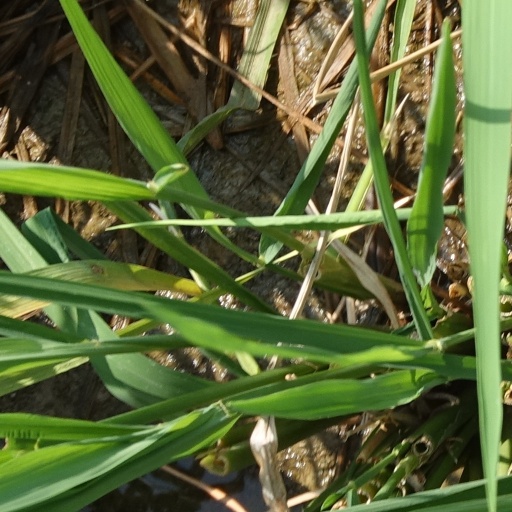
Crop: rice